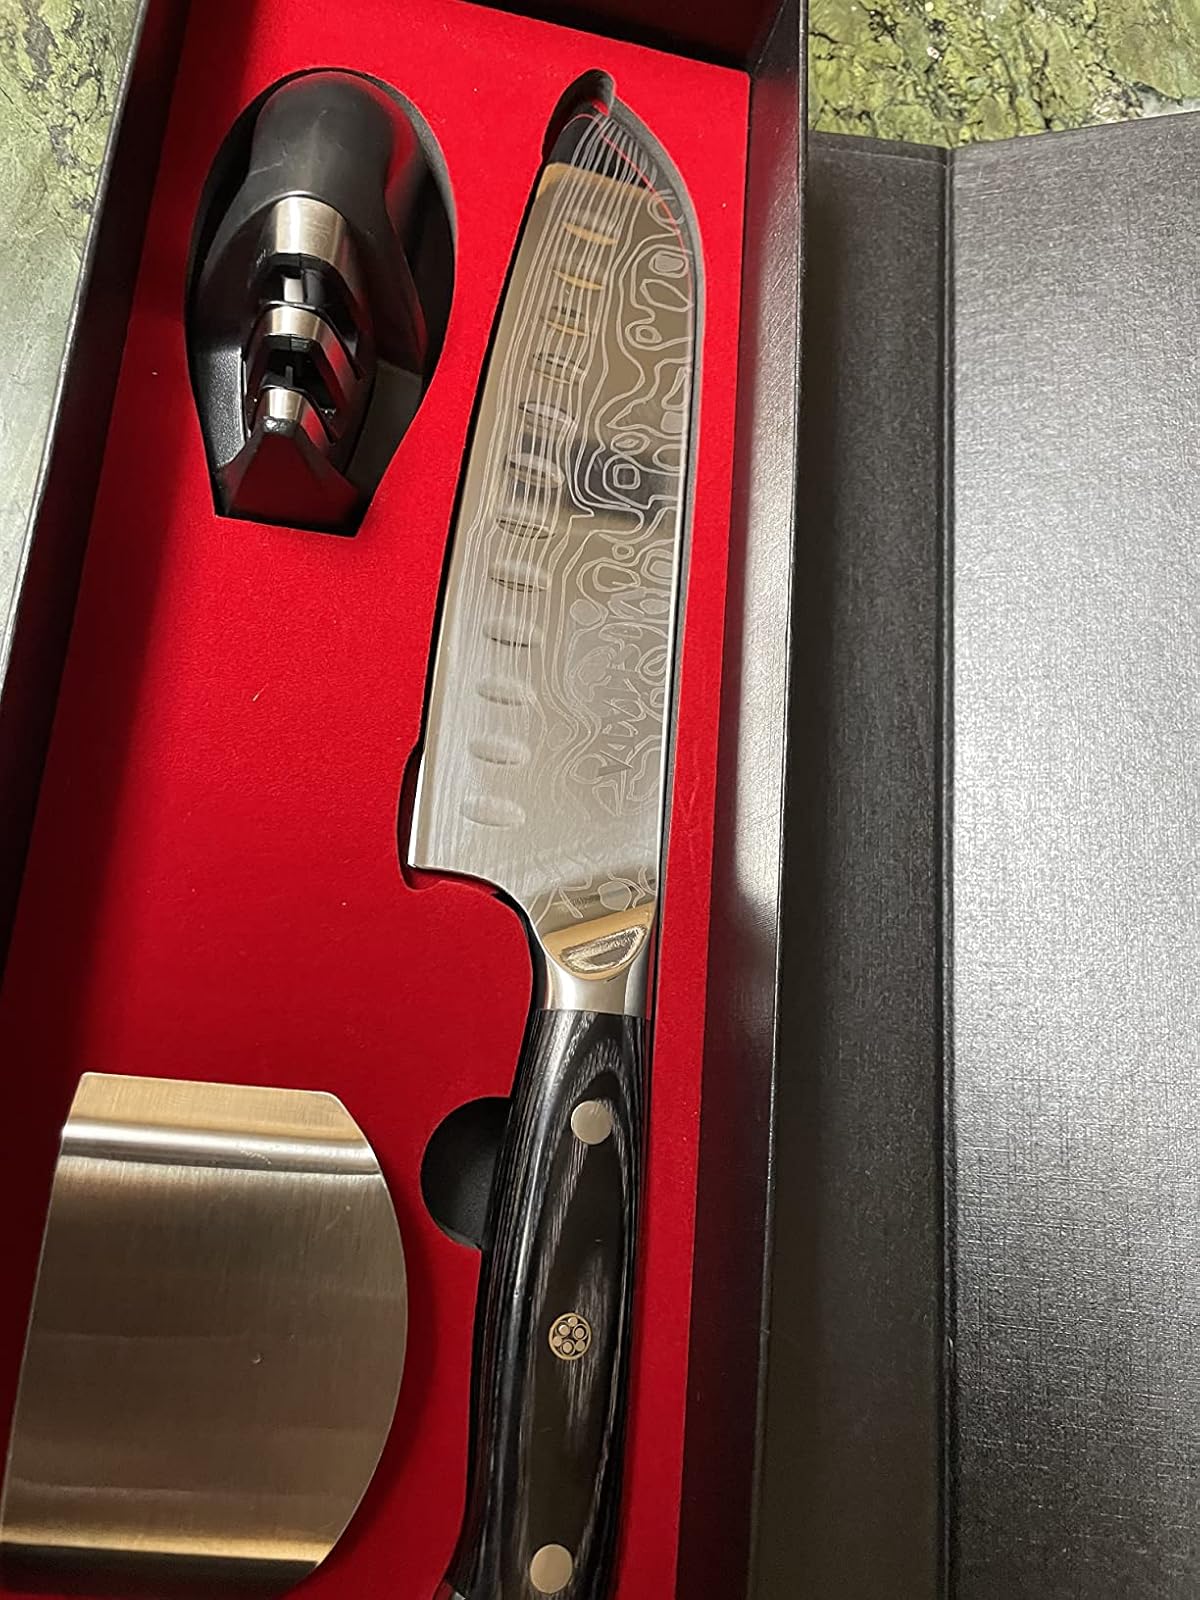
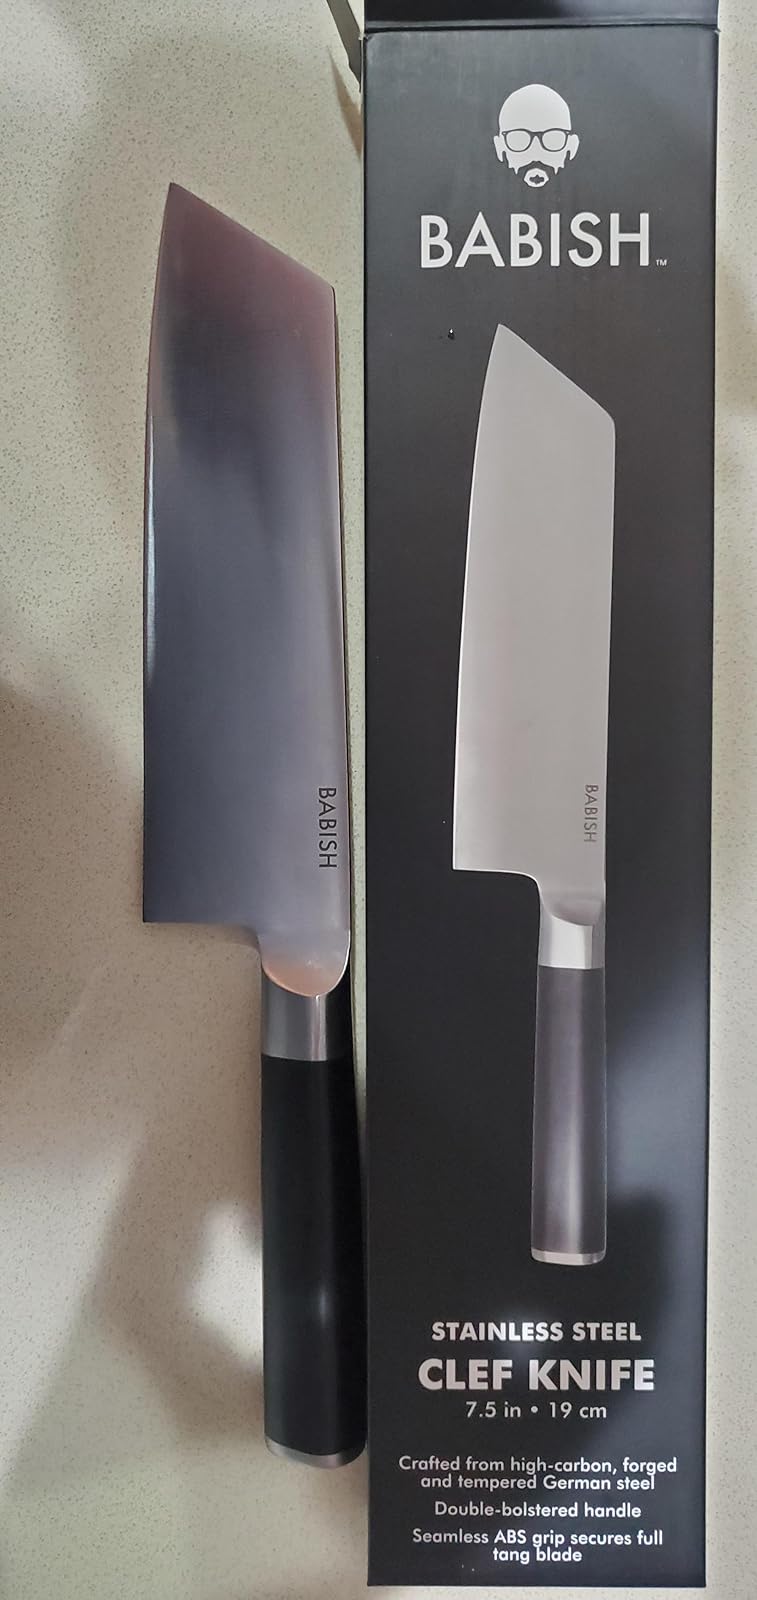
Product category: items_knife
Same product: no